Student publication

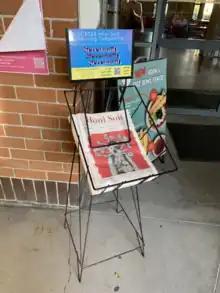
An "Honi Soit" stand at the University of Sydney

University student newspapers in Australia are usually independent of university administration yet are connected with or run by the student representative organisation operating at the campus. Editors tend to be elected by the student body on a separate ticket to other student representatives and are paid an honorarium, although some student organisations have been known to employ unelected staff to coordinate the production of the newspaper (an example of this is the national "Student View" newspaper).